Vale of White Horse Hunt

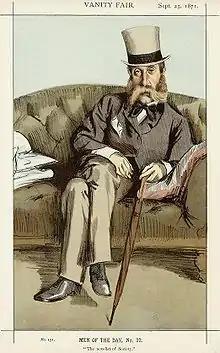
George Whyte-Melville who died while hunting with the V.W.H. in 1878, from "Vanity Fair" in 1871

In 1850, Henry Villebois, of Markham Hall, Norfolk, who had 'an ample purse and generous spirit', became master Villebois 'belonged to a great sporting family' and, during his time with the V.W.H., 'built up a very good pack, as he studied hound pedigrees immensely'. In his later life, Villebois became master of the West Norfolk. Around this time, in December 1850, the V.W.H hunted 'five days a week; four days are advertised, with a bye-day on Wednesdays (generally)' and the 'pack consists of sixty-three couples of hounds'.